1864 Calcutta cyclone

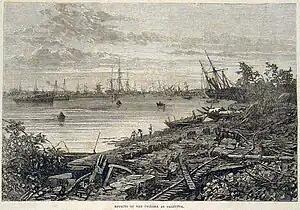
The damages in a port harbour on Calcutta.

At exactly 14:30 UTC (10:00 pm IST) on 5 October, as conditions calmed, some employees of the factory near the coast of Calcutta went outside to observe, founding that many trees were uprooted, kutcha houses destroyed and boats sunk. A rainfall amount of were observed. The ports of Khejuri and Hijli were reported to be destroyed and many ships were either damaged and/or sank in the Bay of Bengal. Tens of thousands of straw and tiled huts were washed out and destroyed by strong winds. The Hooghly River overflowed, drowning an unknown people and a storm wave (storm surge) were also seen in the area, killing another unknown number of individuals. Dacca, which is nearly 170 kilometers south-southwest of the landfall point, also experienced the brunt of the storm. No major damage were seen, but some boats were destroyed in the waters off the Bay of Bengal.